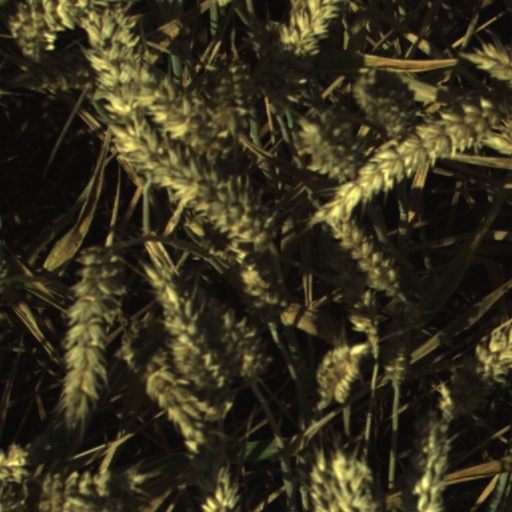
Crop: wheat